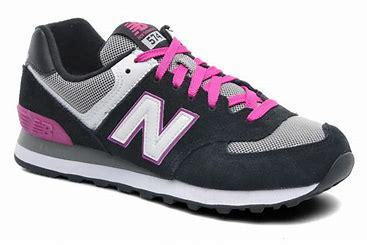
Brand: New
Model: Balance WL574